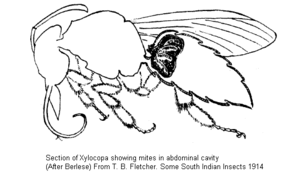
Un acarinarium est une structure anatomique spécialisée qui facilite la rétention d'Acariens dans le corps d'un organisme, particulièrement au sein du sous-ordre hyménoptère Apocrita. La nature exacte de leur relation n’est pas entièrement comprise. La présence d'un acarinarium concerne souvent uniquement les femelles de l'espèce hôte et est utilisée comme critère de détermination. Ce terme a été créé en 1920 par Walter Karl Johann Roepke, entomologiste allemand notamment spécialisé dans les coléoptères et lépidoptères indomalais et javanais.